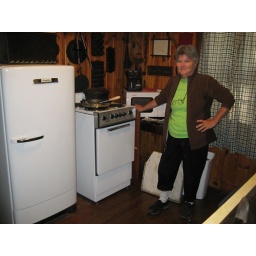
Old kitchen appliances. refrigerator is unplugged in the off season. Kitty repainted it the same white in2008.